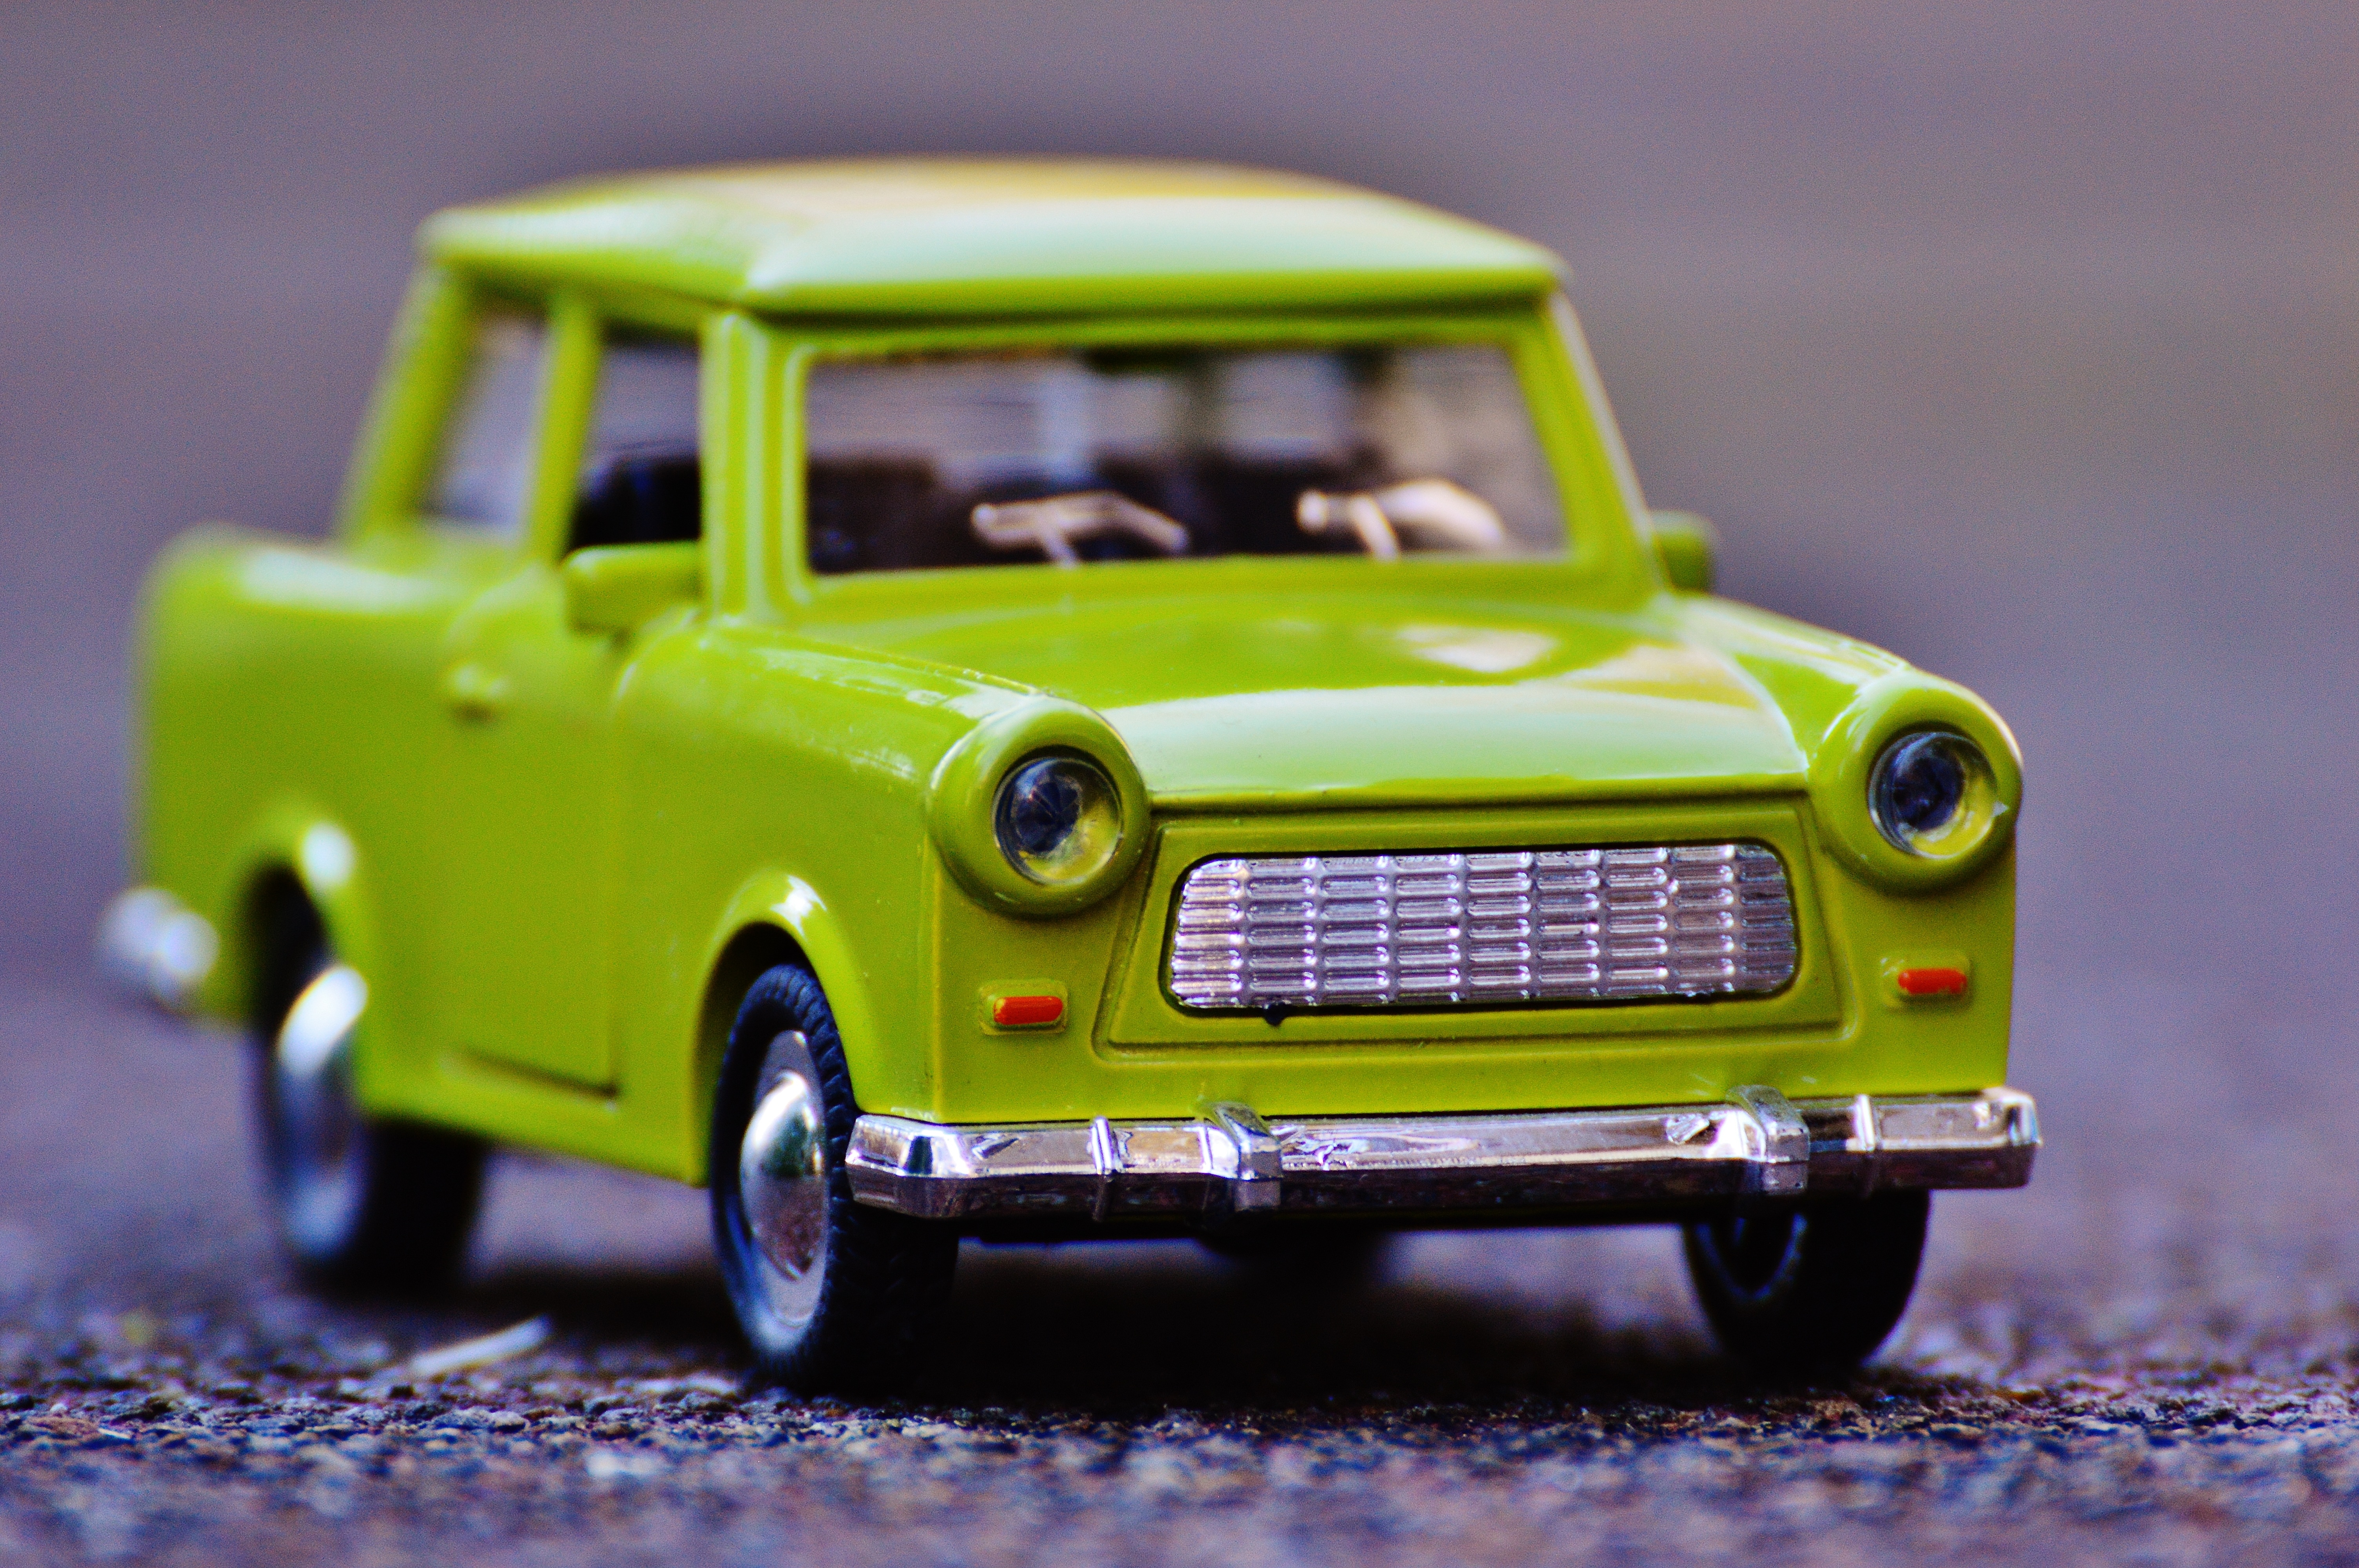
car, old, vehicle, auto, automotive, satellite, motor vehicle, vintage car, mini cooper, sedan, oldtimer, history, classic, pkw, ddr, trabi, cult, toy car, antique car, small car, model car, east germany, german democratic republic, divided germany, land vehicle, automobile make, automotive exterior, compact car, automotive design, family car, subcompact car